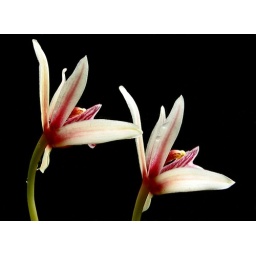
Unusual late bloom. The plant used to flower in March or April.